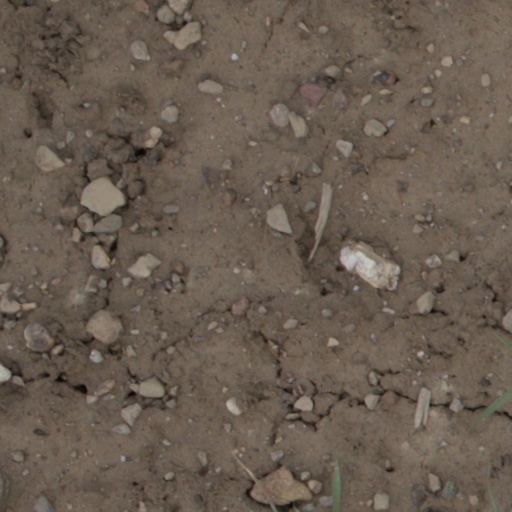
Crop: wheat